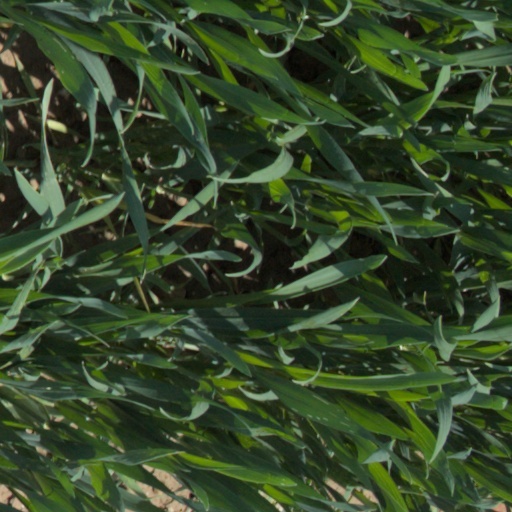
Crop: wheat